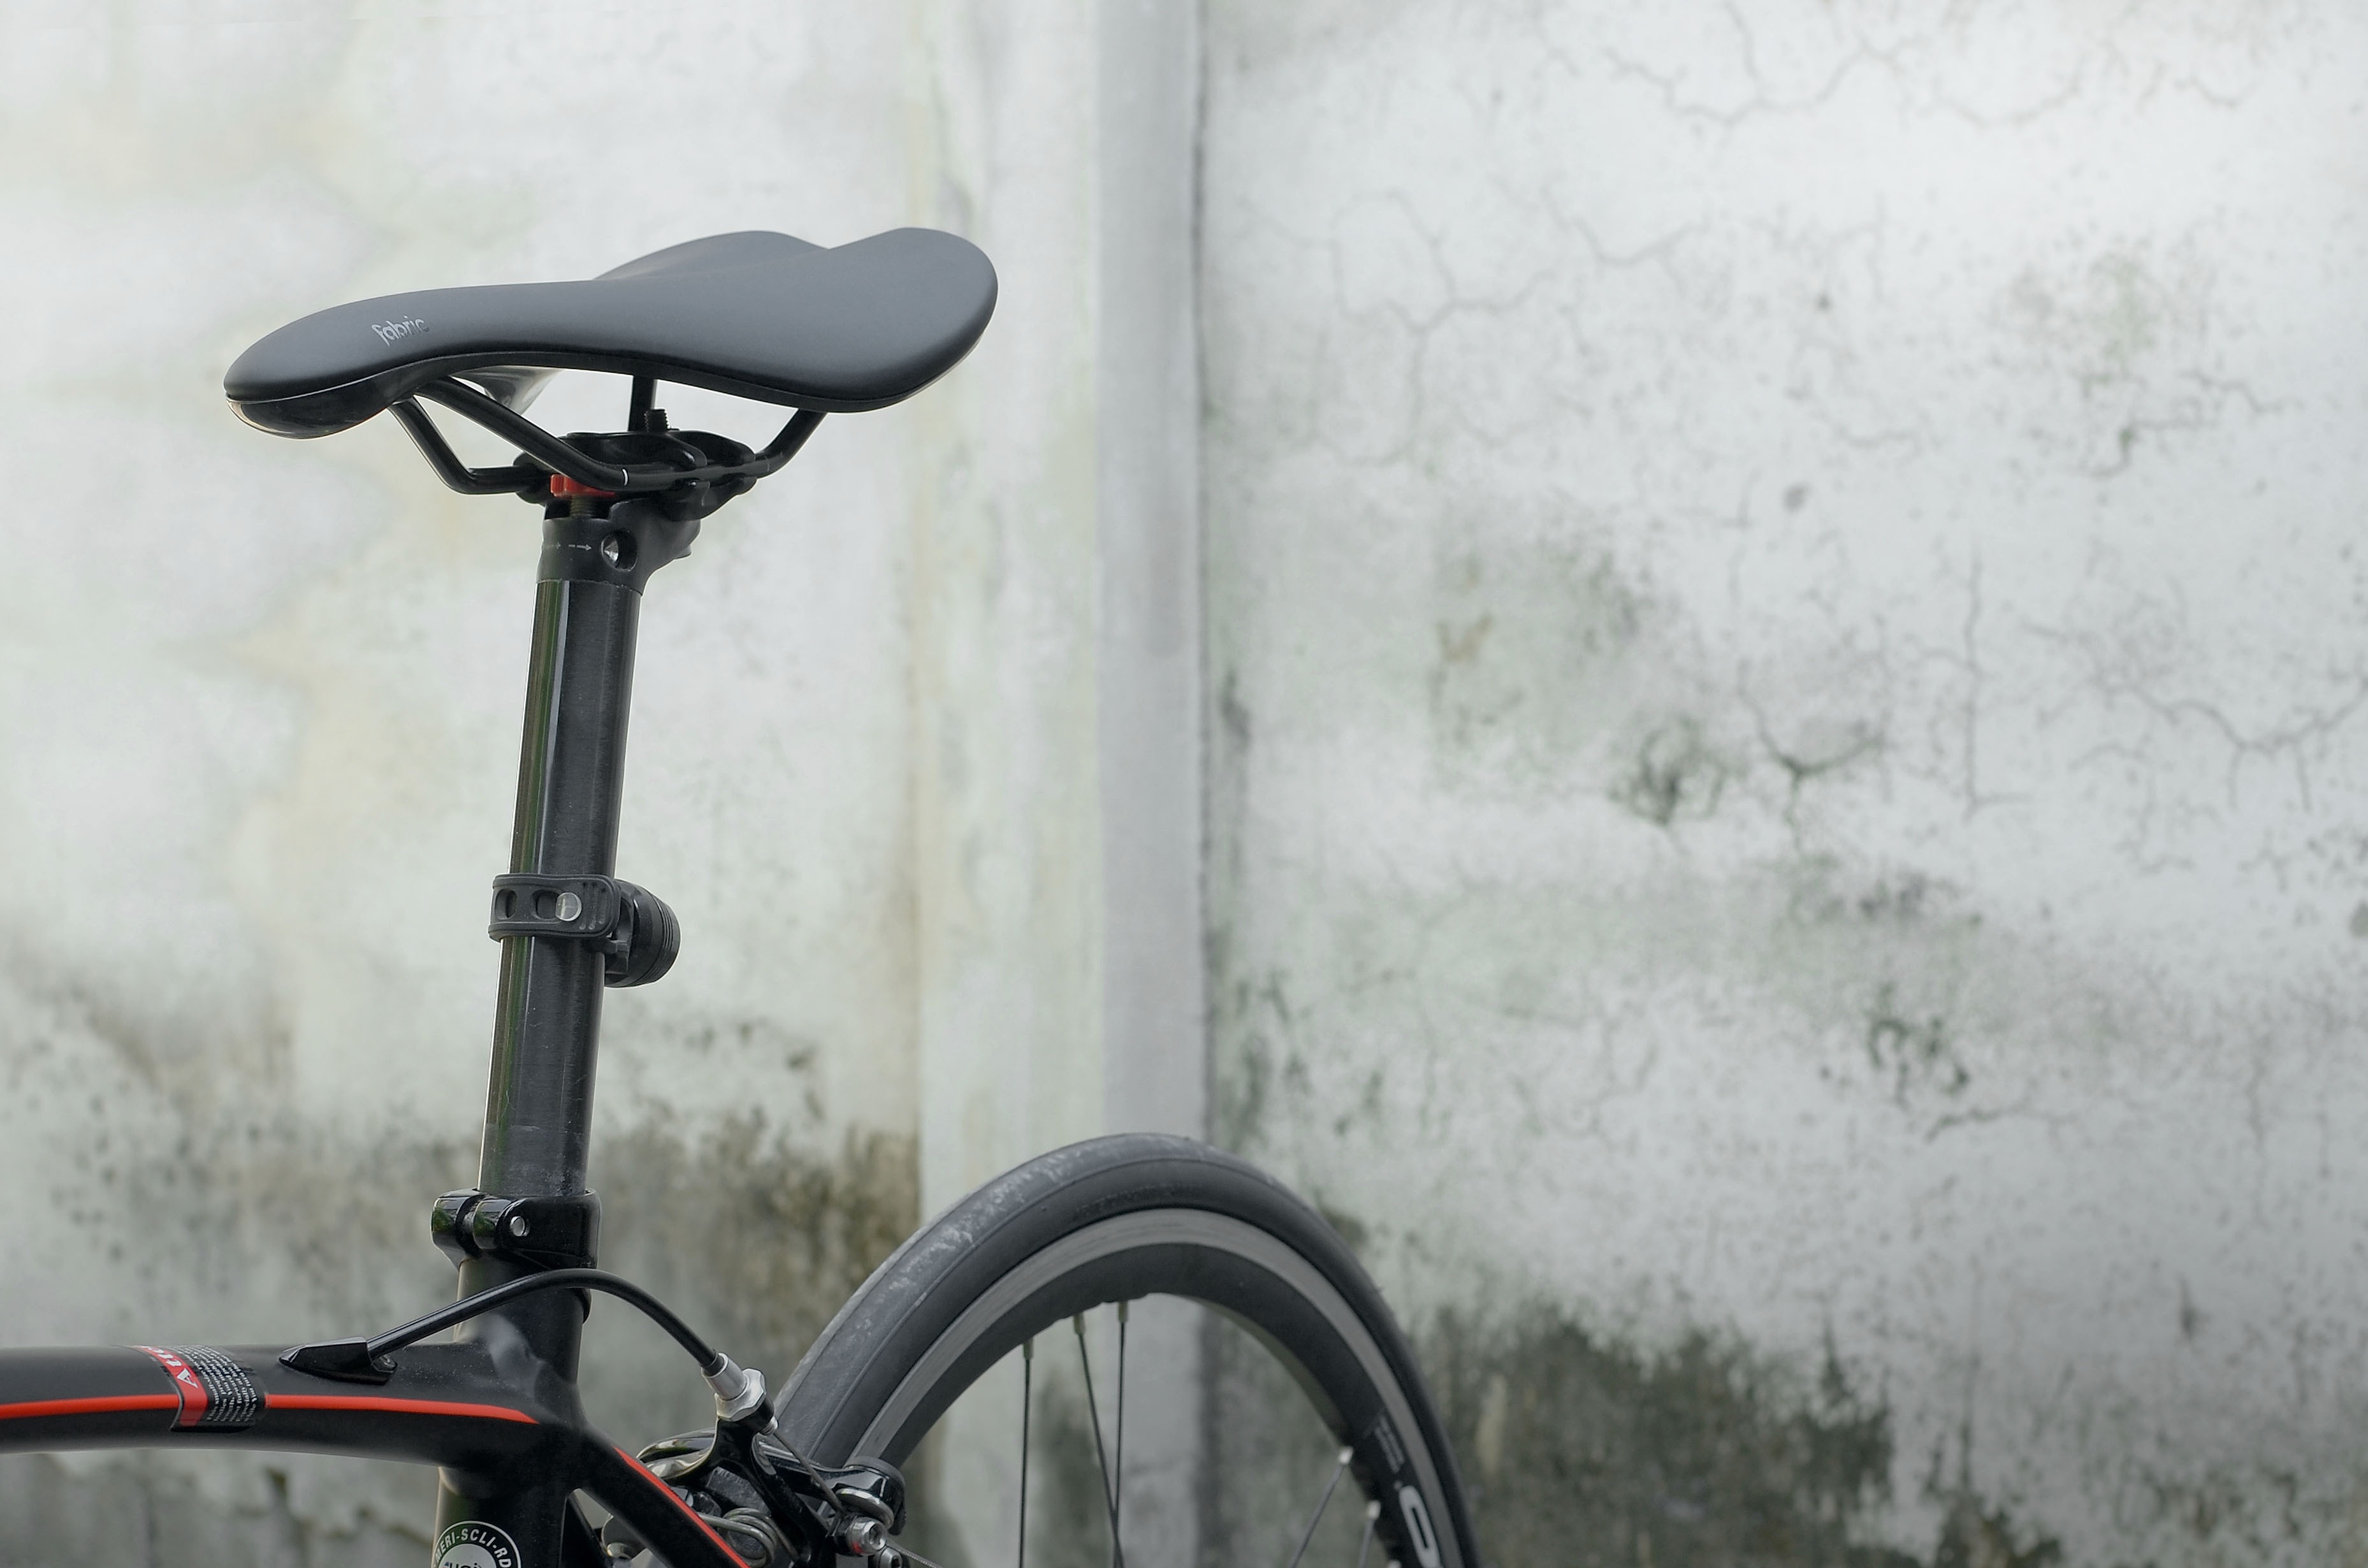
outdoor, sport, wheel, bicycle, bike, wall, cyclist, vehicle, space, ride, exercise, lifestyle, sports equipment, mountain bike, product, cycling, saddle, biking, road bike, freeride, bicycle frame, bicycle motocross, bmx bike, freestyle bmx, road bicycle